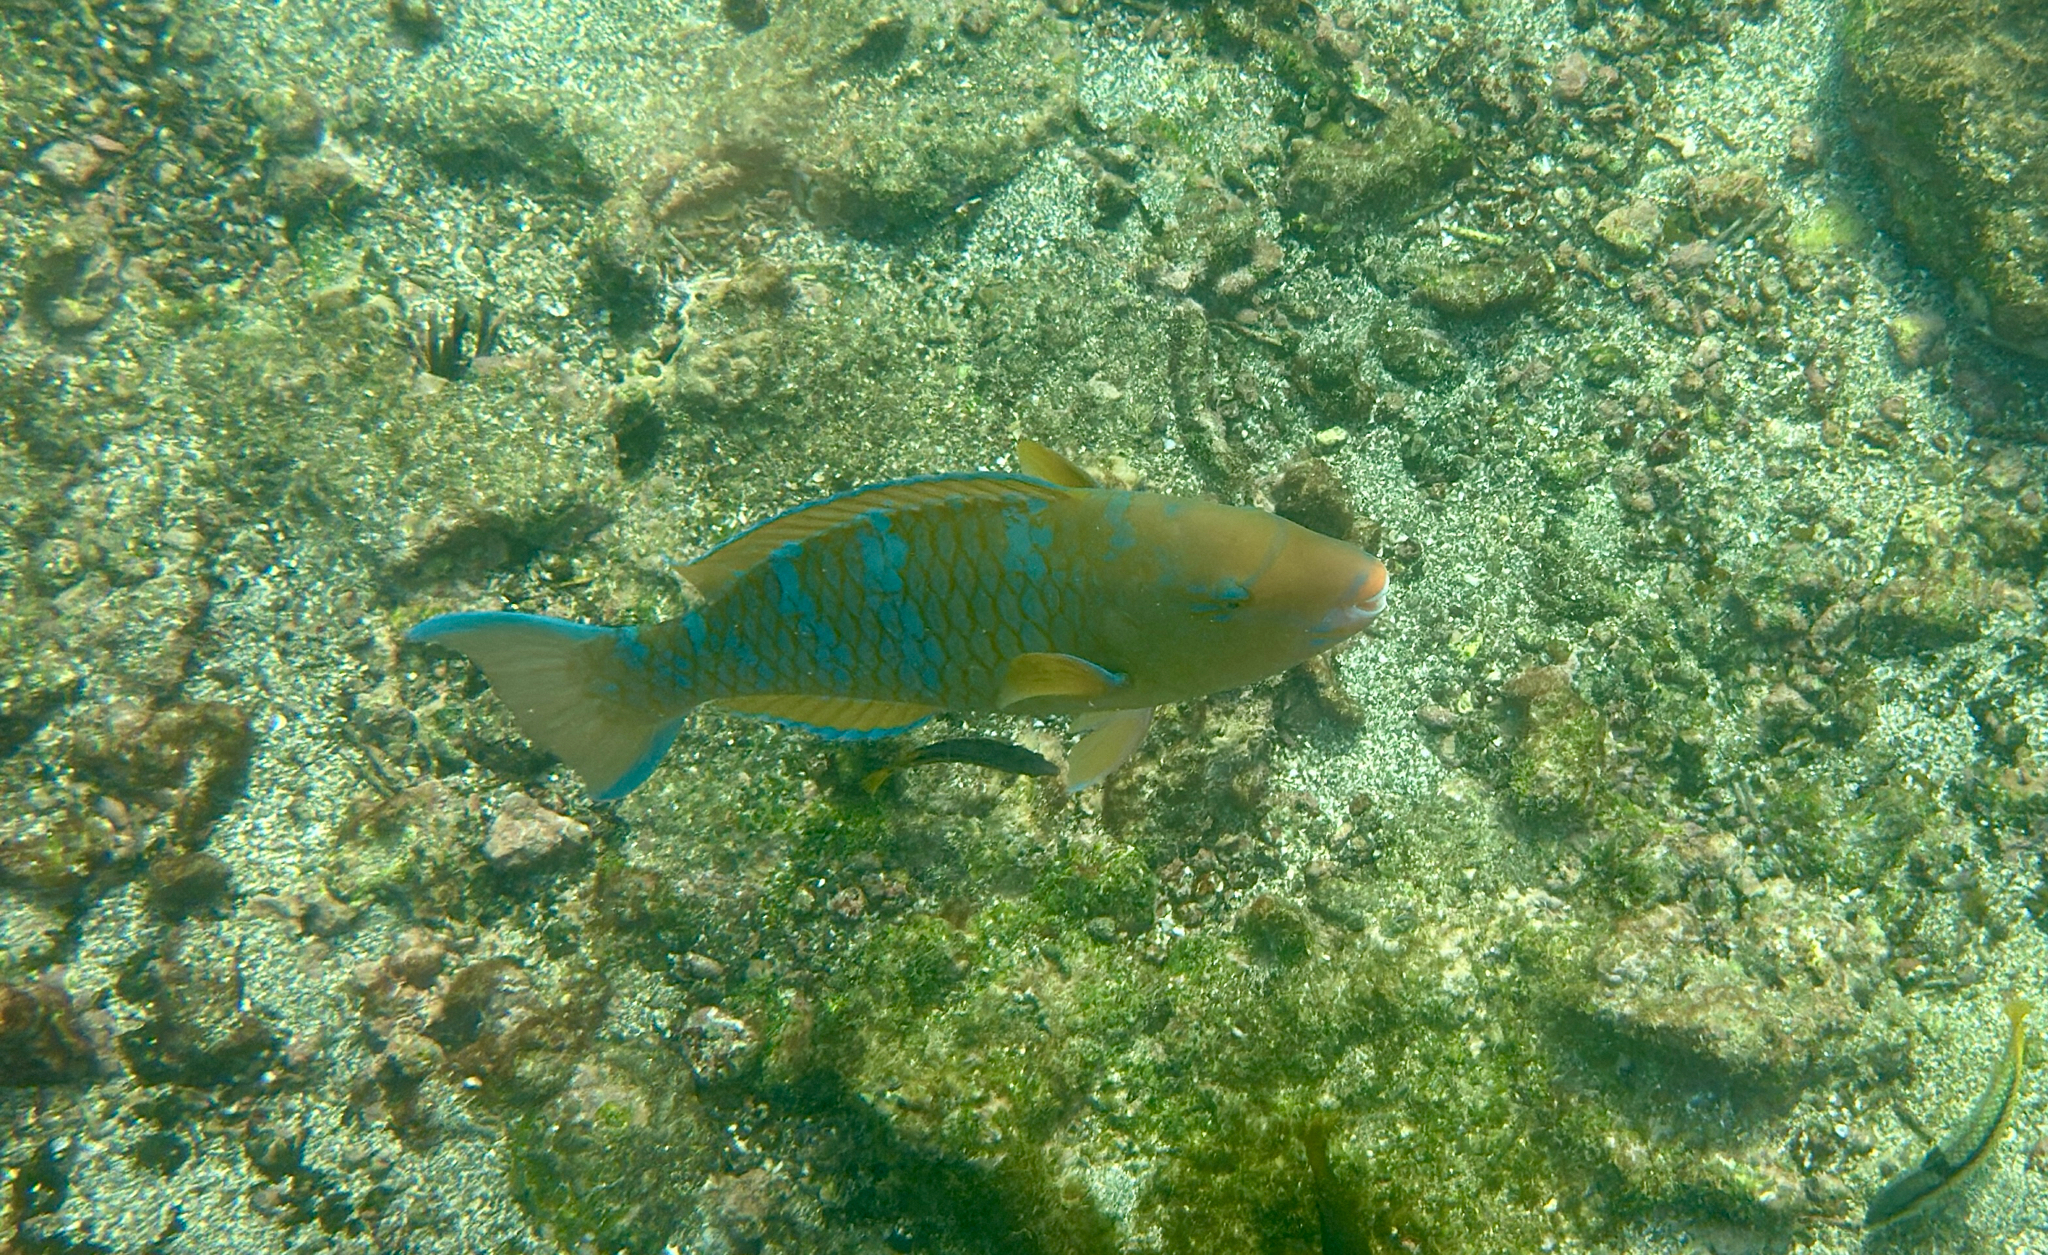
Scarus ghobban (Blue-barred Parrotfish)